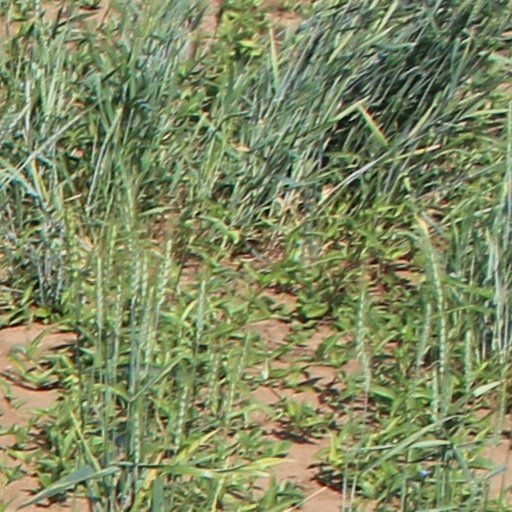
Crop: wheat